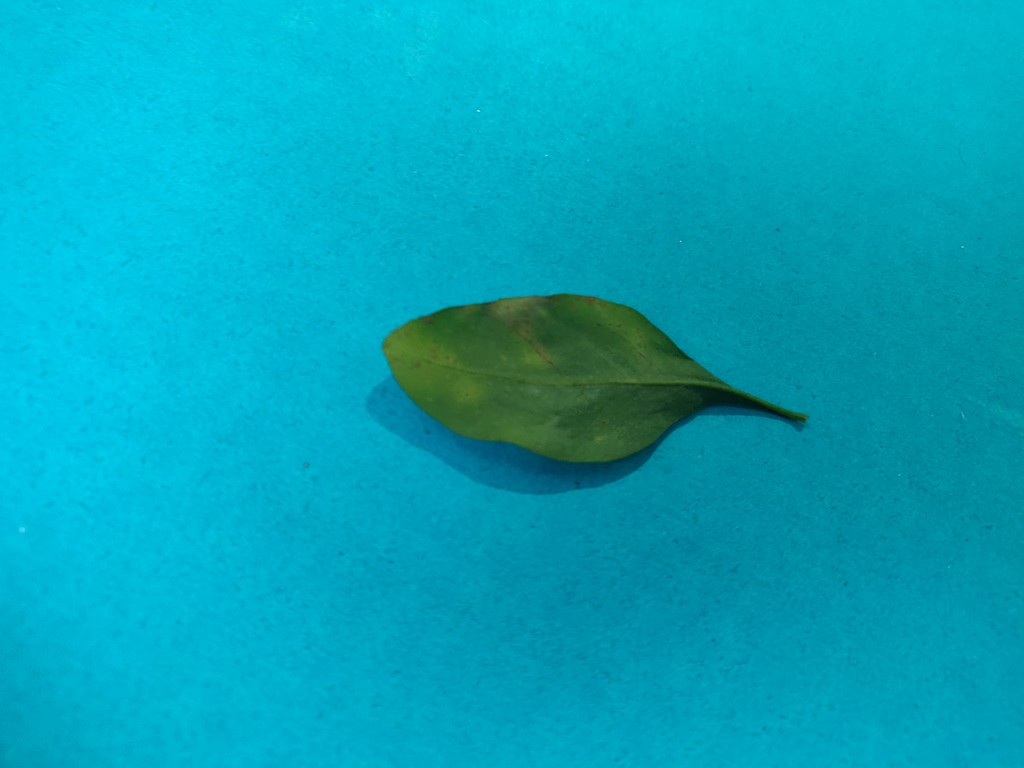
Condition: Unhealthy
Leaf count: single
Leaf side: back